New English School (Jordan)

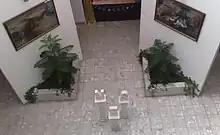
Main entrance of The New English School

Extracurricular clubs and activities which are available in the School include Volleyball, Football, Basketball, Ballet, Sports Day and Homework Club. School trips of an educational, cultural or sporting nature are organized from K-12. Various festivals and special events are also hosted by the school throughout the year.